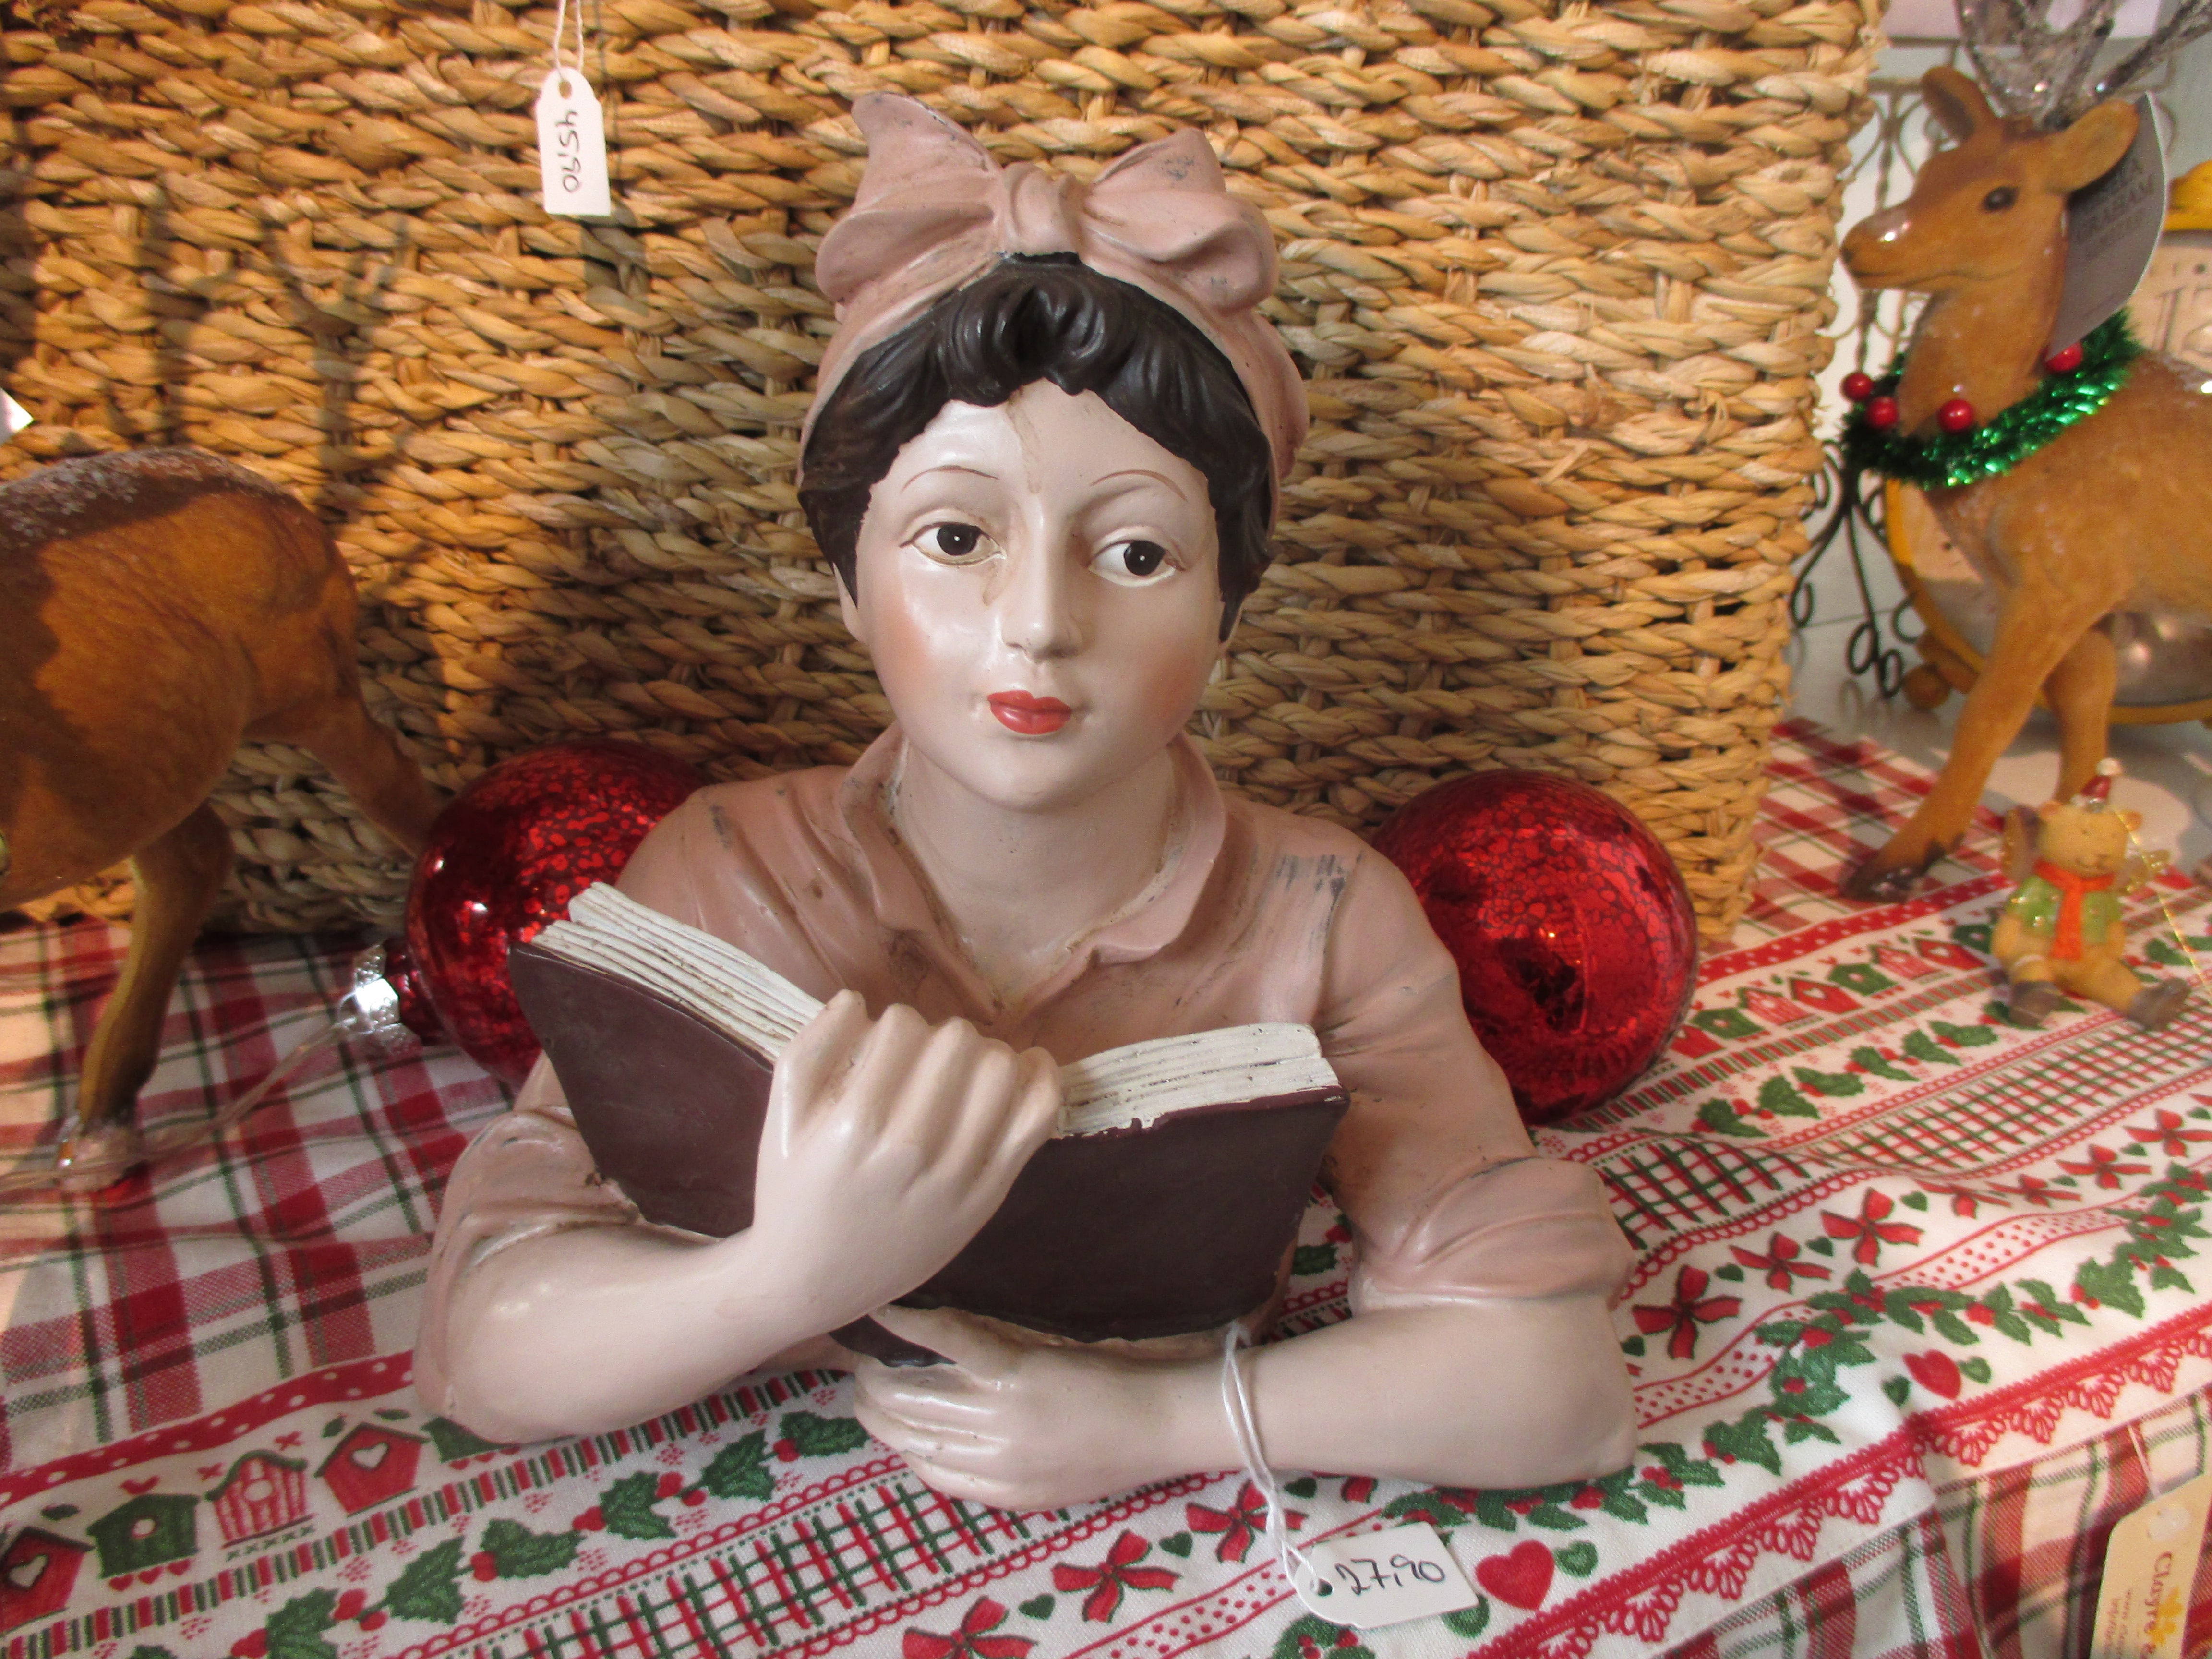
read, business, toy, art, figure, decorative, bust, housewife